1999 USA Outdoor Track and Field Championships

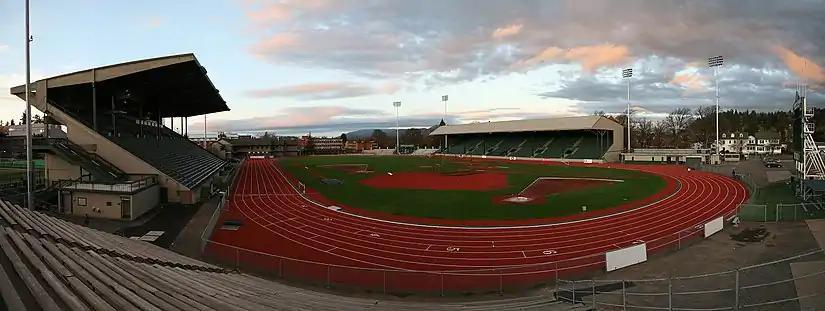
Hayward Field hosted the 1999 competition

American athletes with byes to the 1999 Championships as 1997 Champions: